Tonopah Test Range Airport

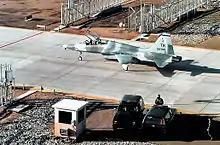
T-38 Talon 68–8016 at Tonopah Airport. T-38s replaced the A-7Ds in early 1989 after the public announcement of the F-117A's existence.

A-7D flight operations began in June 1981 concurrent with the very first YF-117A flights. The A-7's wore a unique "LV" tailcode (for Las Vegas) and were based officially at Nellis Air Force Base. They were maintained by the 4450th Maintenance Squadron, based at Nellis. Some A-7s operated from Tonopah from the beginning, and care was taken to leave them outside the hangars, so that satellites passing overhead could see that Tonopah operated nothing more exciting than some Corsairs. There were approximately 20 aircraft, including a couple of A-7K trainers.